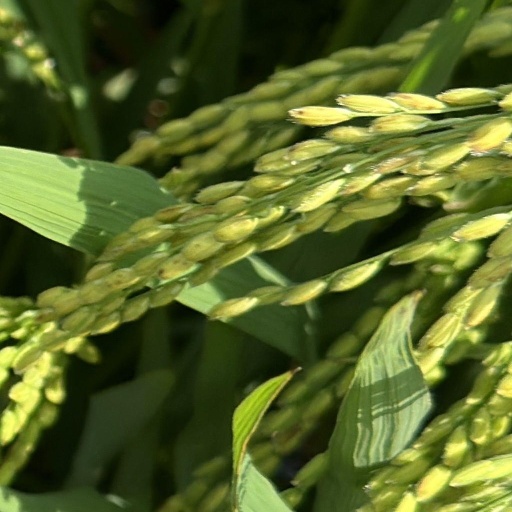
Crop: rice